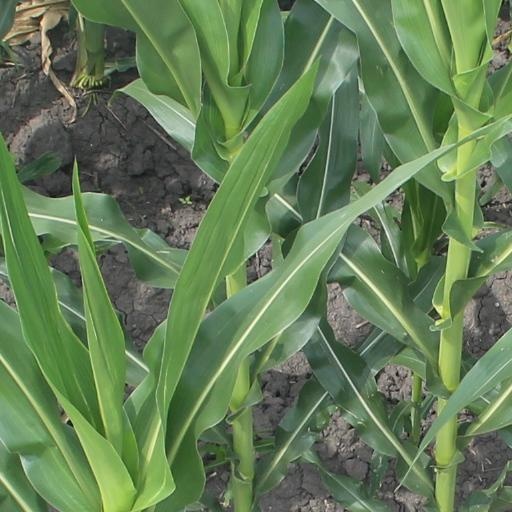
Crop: maize; corn